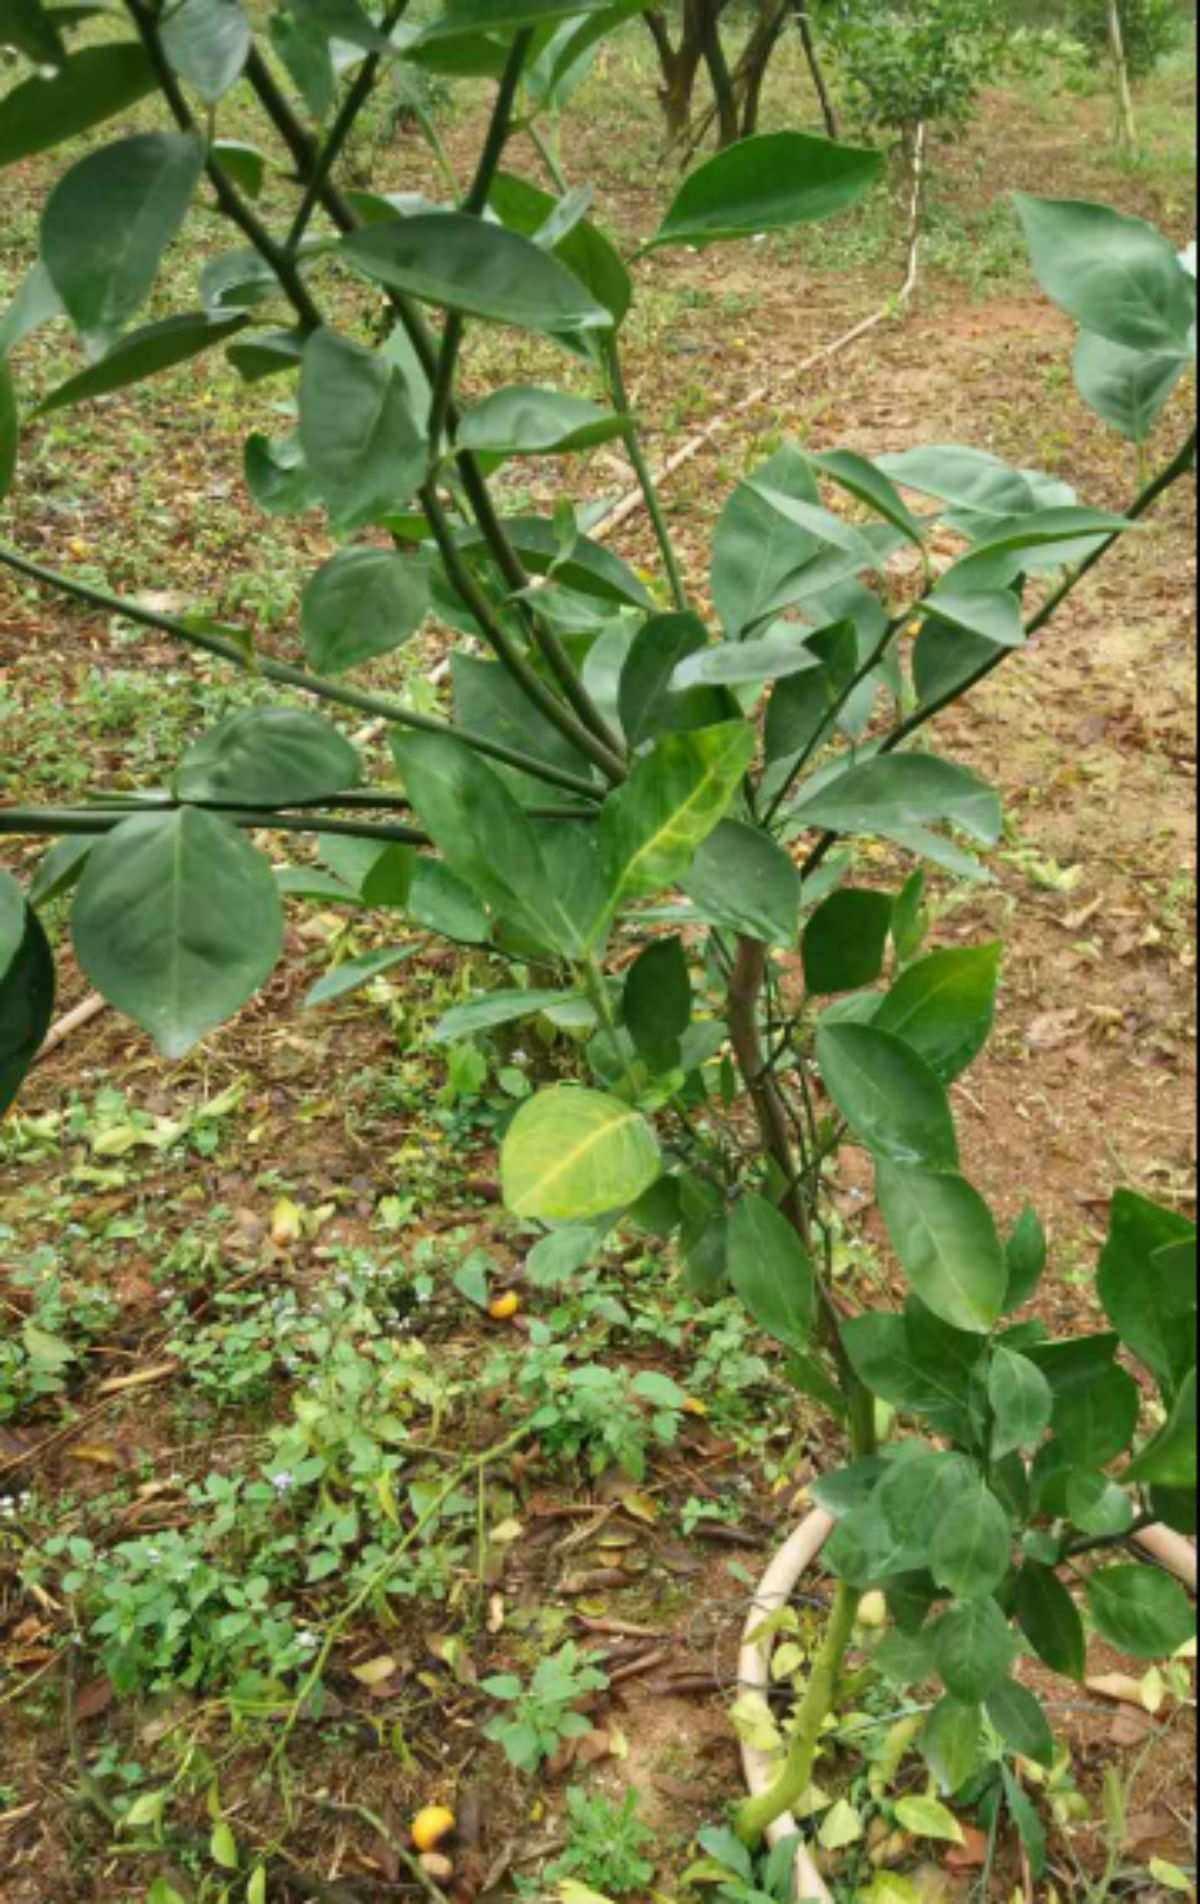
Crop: unknown
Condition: citrus_citrus_greening_disease